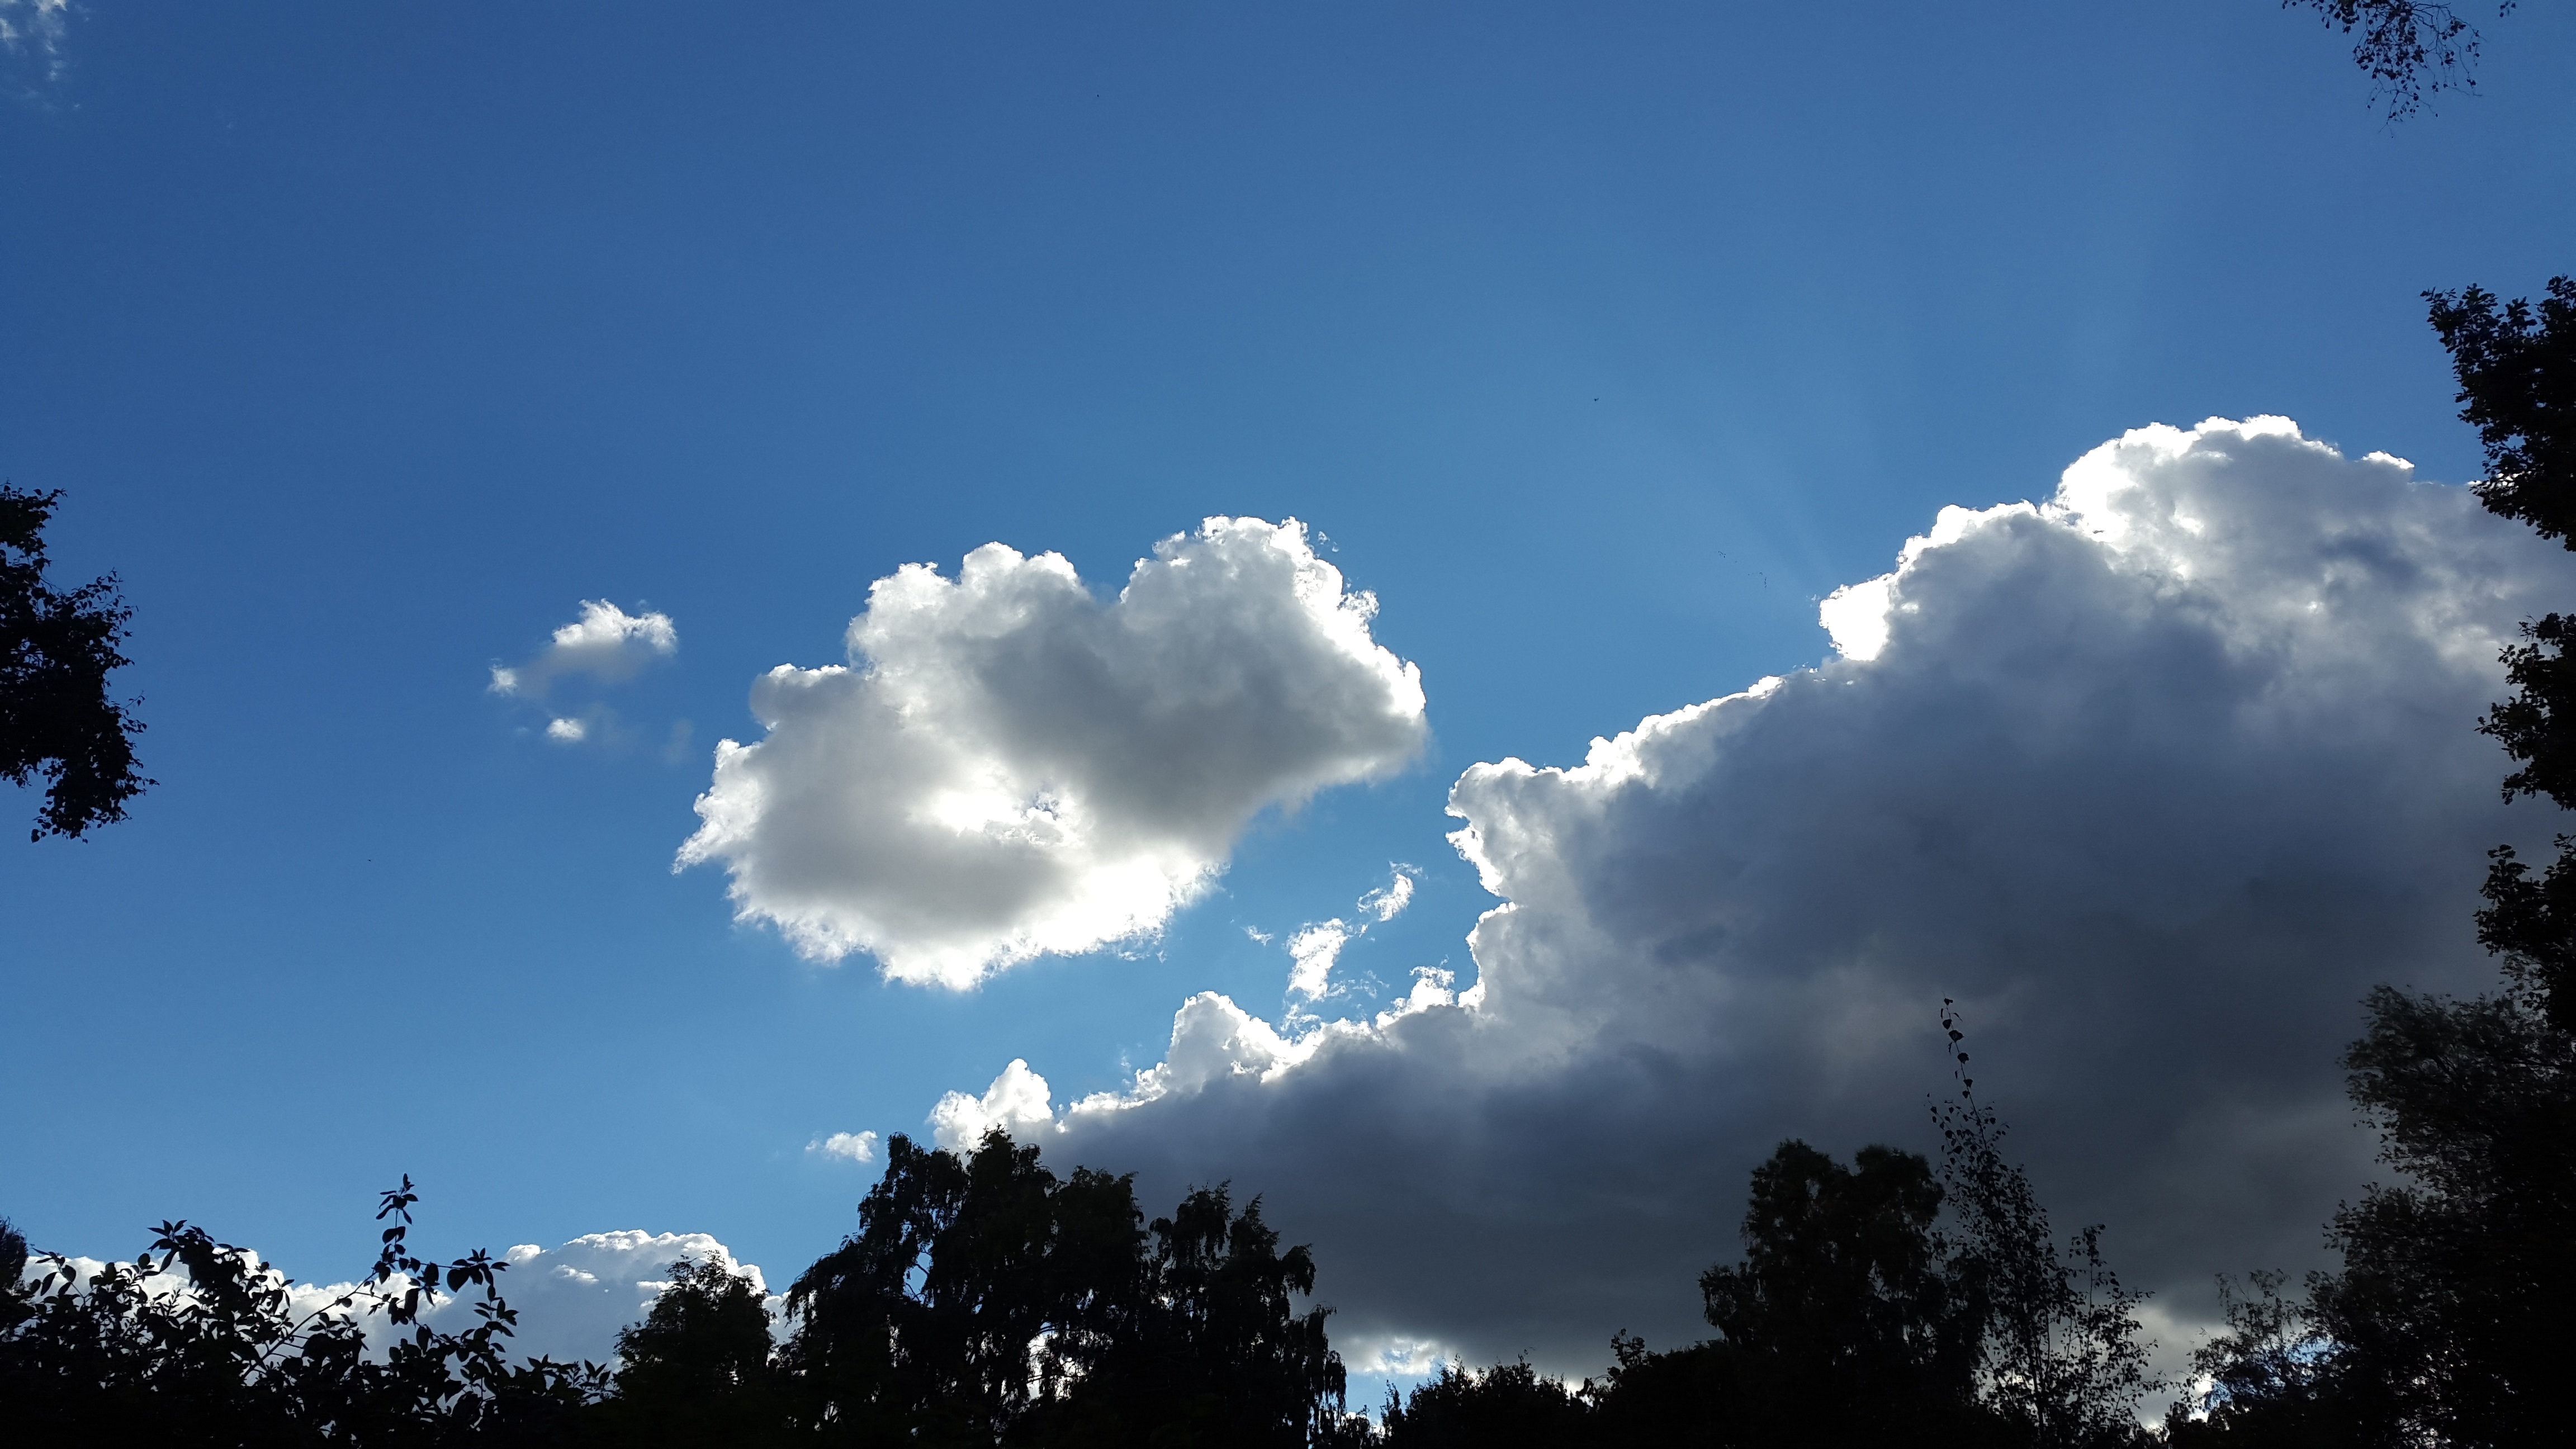
tree, nature, light, cloud, sky, sun, sunlight, atmosphere, dusk, daytime, cumulus, blue, lunch, meteorological phenomenon